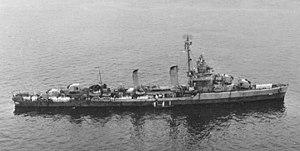
Le plan d'invasion de l'île de Guadalcanal prévoyait pour l'essentiel trois groupes navals majeurs. Deux d'entre eux étaient placés sous le commandement suprême du vice-amiral Frank J. Fletcher. Le premier de ces deux groupes navals, la Task Force NEGAT, commandé par le rear admiral Leigh Noyes était destiné à fournir l'appui aérien pour l'attaque. Cette Task Force se divisait en trois groupes aéronavals, organisés chacun autour d'un porte-avion différent.